1775–1795 in Western fashion

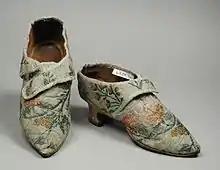
Woman's silk brocade shoes with straps for shoe buckles, probably Italy, 1770s, LACMA

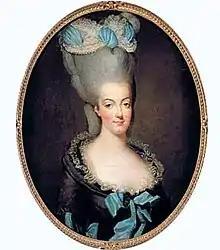
Marie Antoinette, Queen of France, was one of the most influential figures in fashion during the 1770s and 1780s, especially when it came to hairstyles.

Women's clothing styles maintained an emphasis on the conical shape of the torso while the shape of the skirts changed throughout the period. The wide panniers (holding the skirts out at the side) for the most part disappeared by 1780 for all but the most formal court functions, and false rumps (bum-pads or hip-pads) were worn for a time.